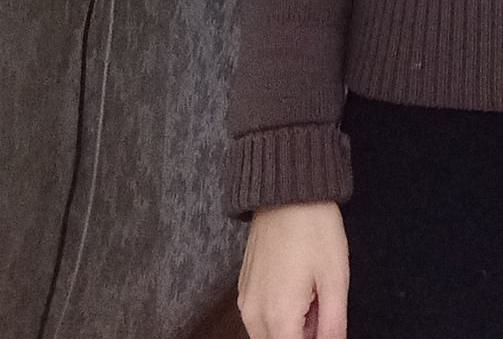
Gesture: no_gesture